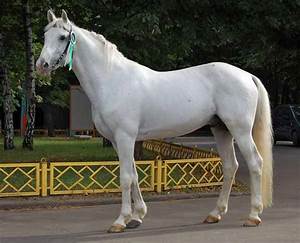
Label: cavallo